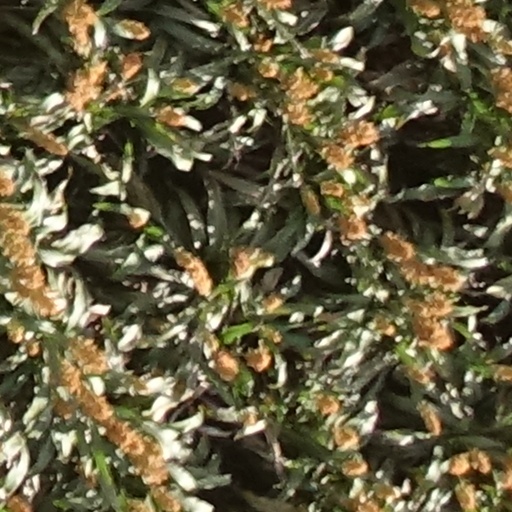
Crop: sorghum